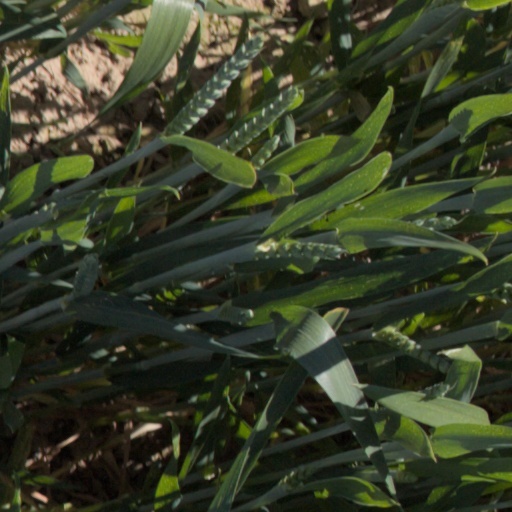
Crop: wheat